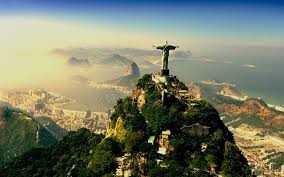
Landmark: Christ the Reedemer